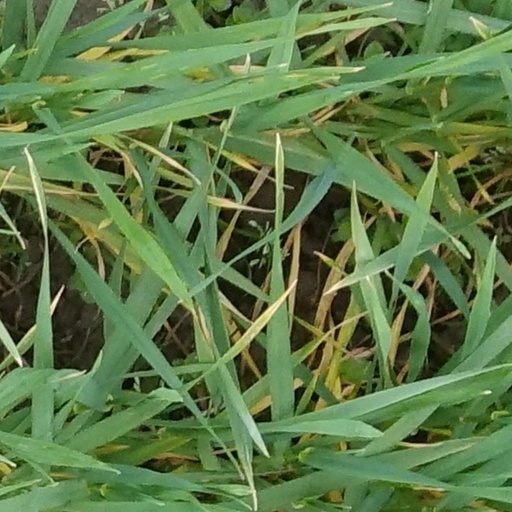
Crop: wheat